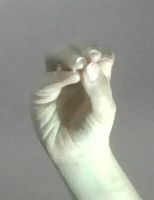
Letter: ha